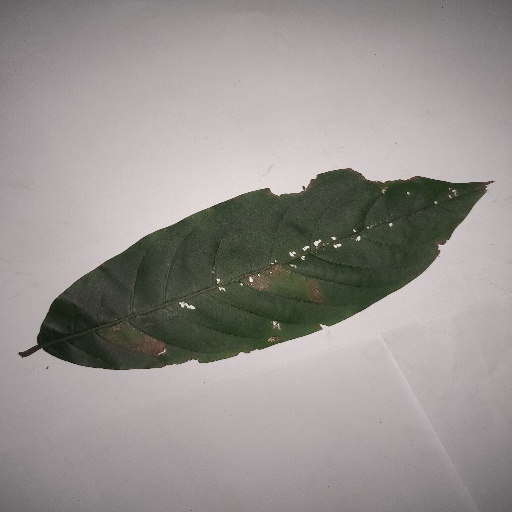
Species: HariTaki
Leaf condition: Bacterial Spot